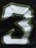
Number: 3